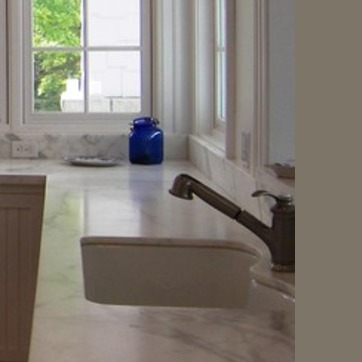
Material: metal